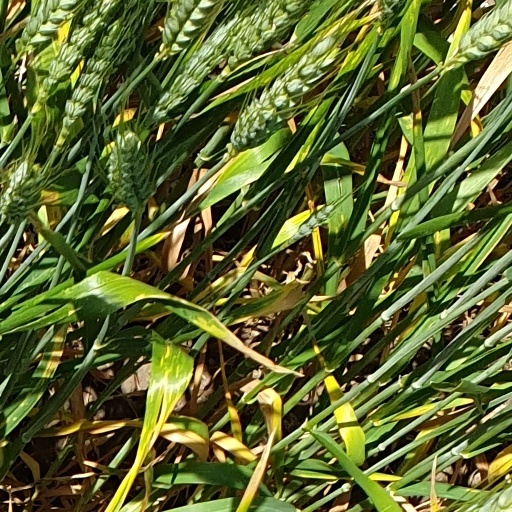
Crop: wheat